Richard Durham

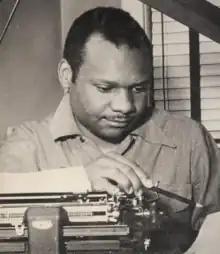

Richard Isadore Durham (September 6, 1917 – April 27, 1984) was an African-American writer and radio producer.